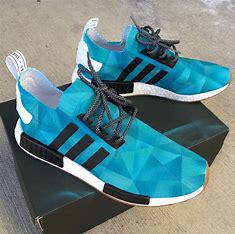
Brand: Adidas
Model: NMD